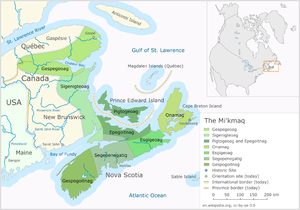
La Patrie ancienne des sept groupes tribaux micmaques